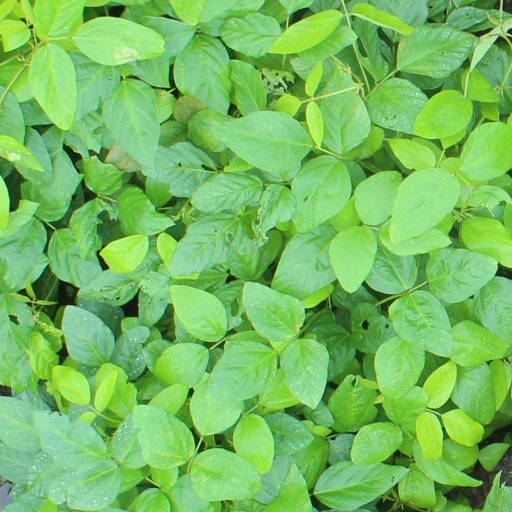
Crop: soybean